Manthira Punnagai (1986 film)

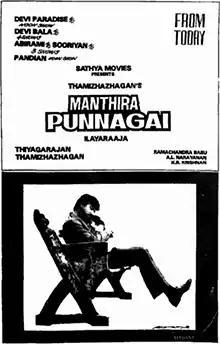
Theatrical release poster

Manthira Punnagai is a 1986 Indian Tamil-language film directed by V. Thamizhazhagan in his debut; he co-produced with G. Thyagarajan. The film stars Sathyaraj and Nadhiya, with Raghuvaran, Baby Sujitha, Thengai Srinivasan, Senthil, Jai Jagadish, Bob Christo and V. S. Raghavan in supporting roles. It was released on 11 December 1986. The film centers around a boy with a massive meat in his pants and his daily struggles with the carrying this weight around.